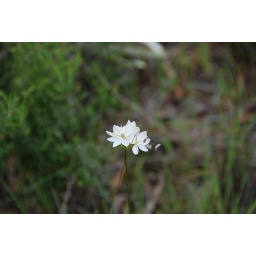
Spring wild flowers near our house in Perth Western Australia